Sky position (RA, Dec in degrees): 42.916, -0.345
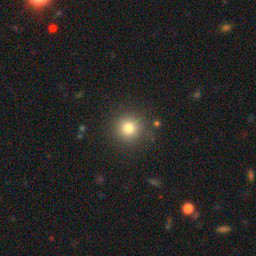
Galaxy morphology: Round Smooth Galaxies